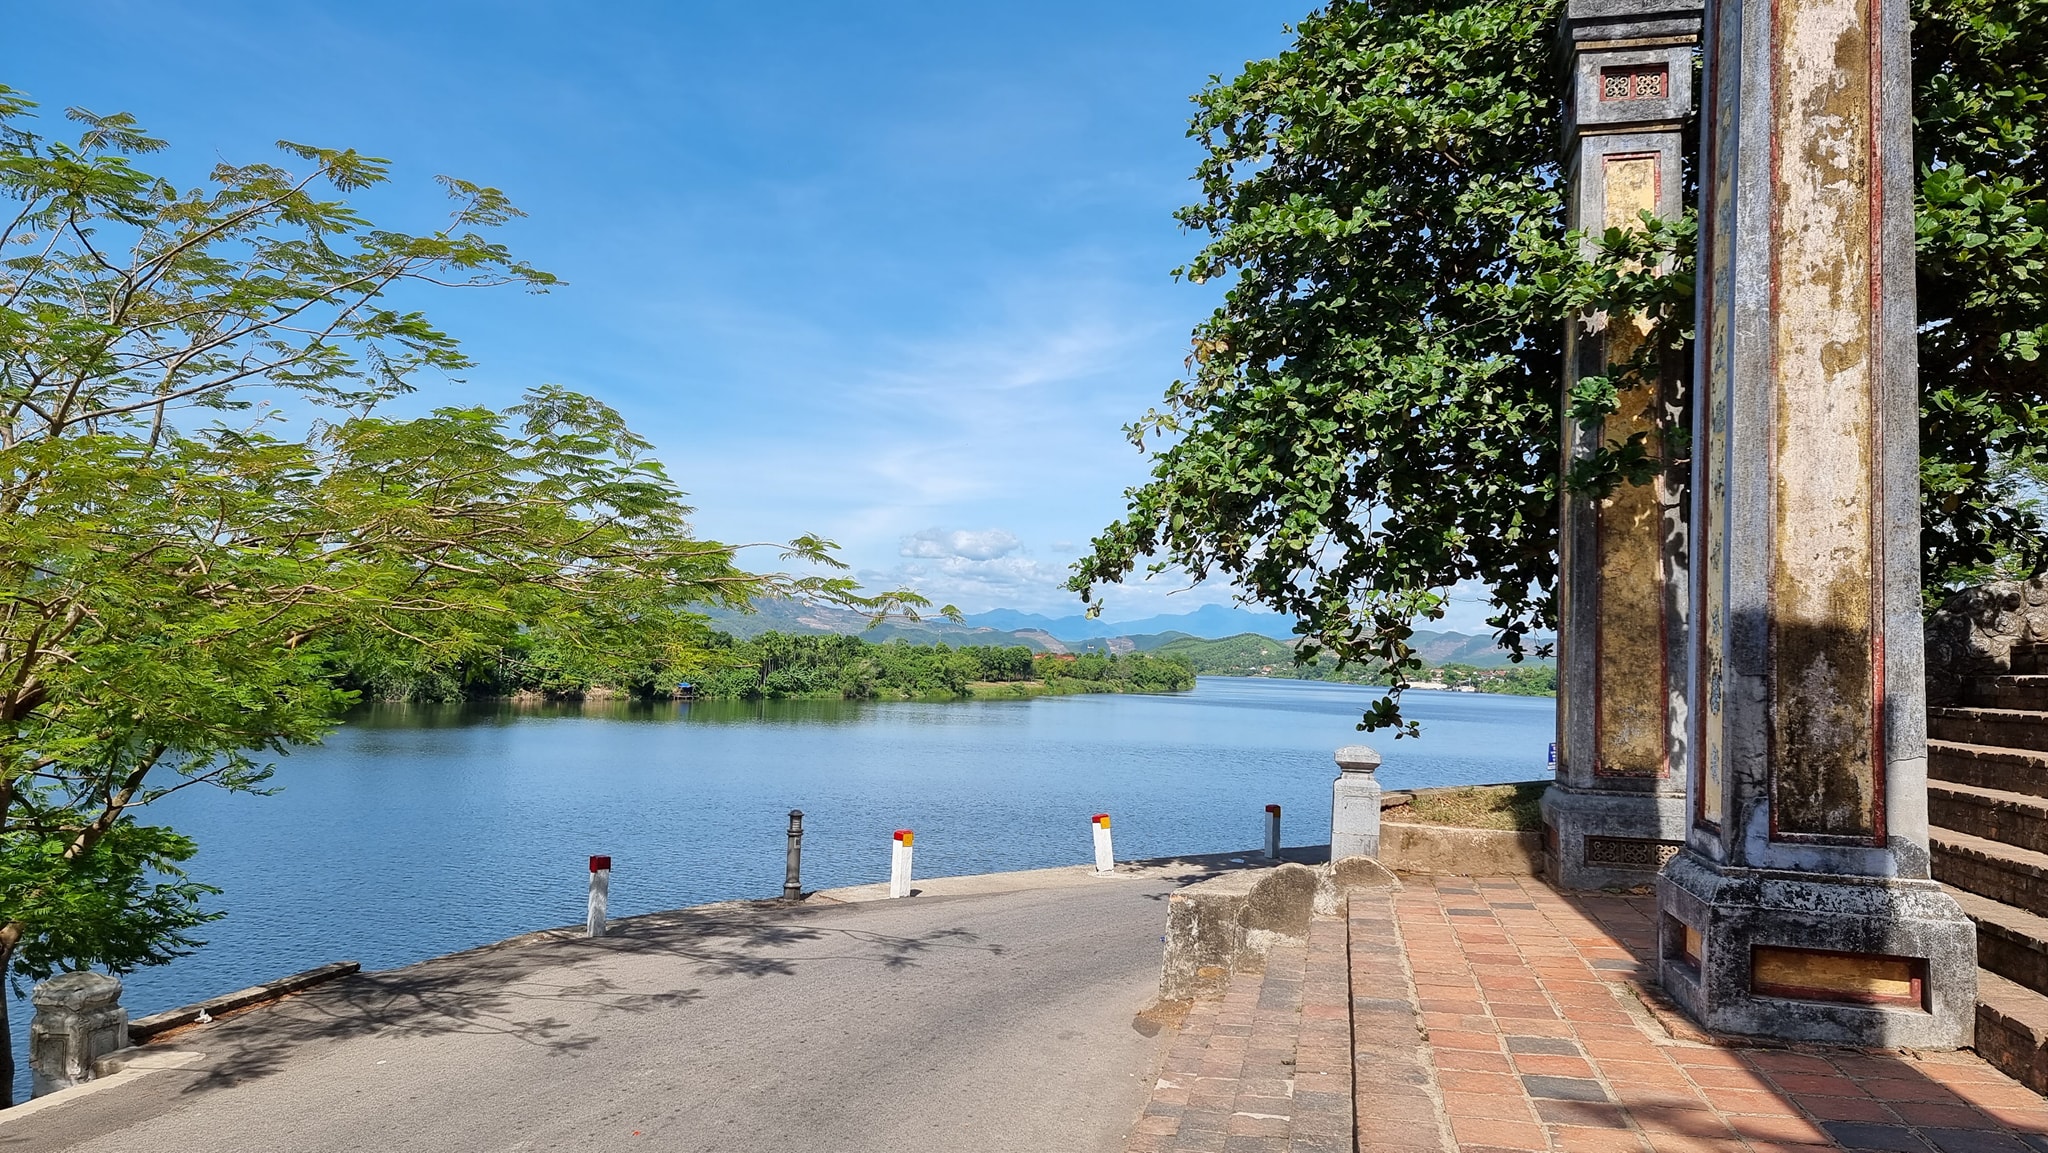
perfume, river, water, sky, plant, cloud, tree, window, lake, watercourse, building, bank, road surface, leisure, landscape, natural landscape, waterway, horizon, city, urban design, calm, shore, road, reflection, cottage, reservoir, coast, channel, grass, recreation, ocean, bay, lake district, canal, tourism, loch, walkway, rock, vacation, apartment, inlet, sea, evening, street, village